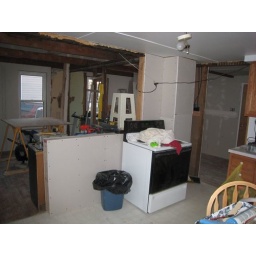
the stove is in it's home for awhile... but the bar exists and will be painted!